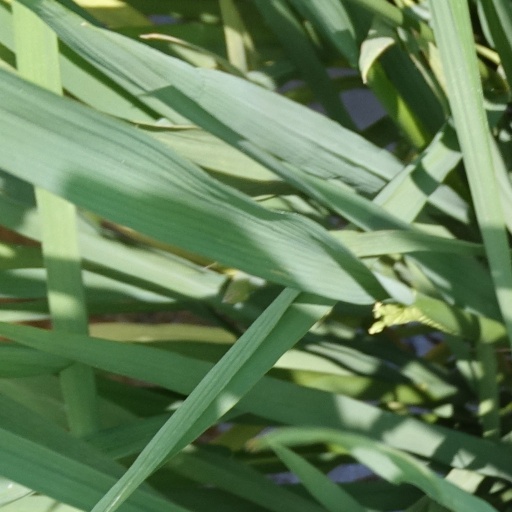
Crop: rice